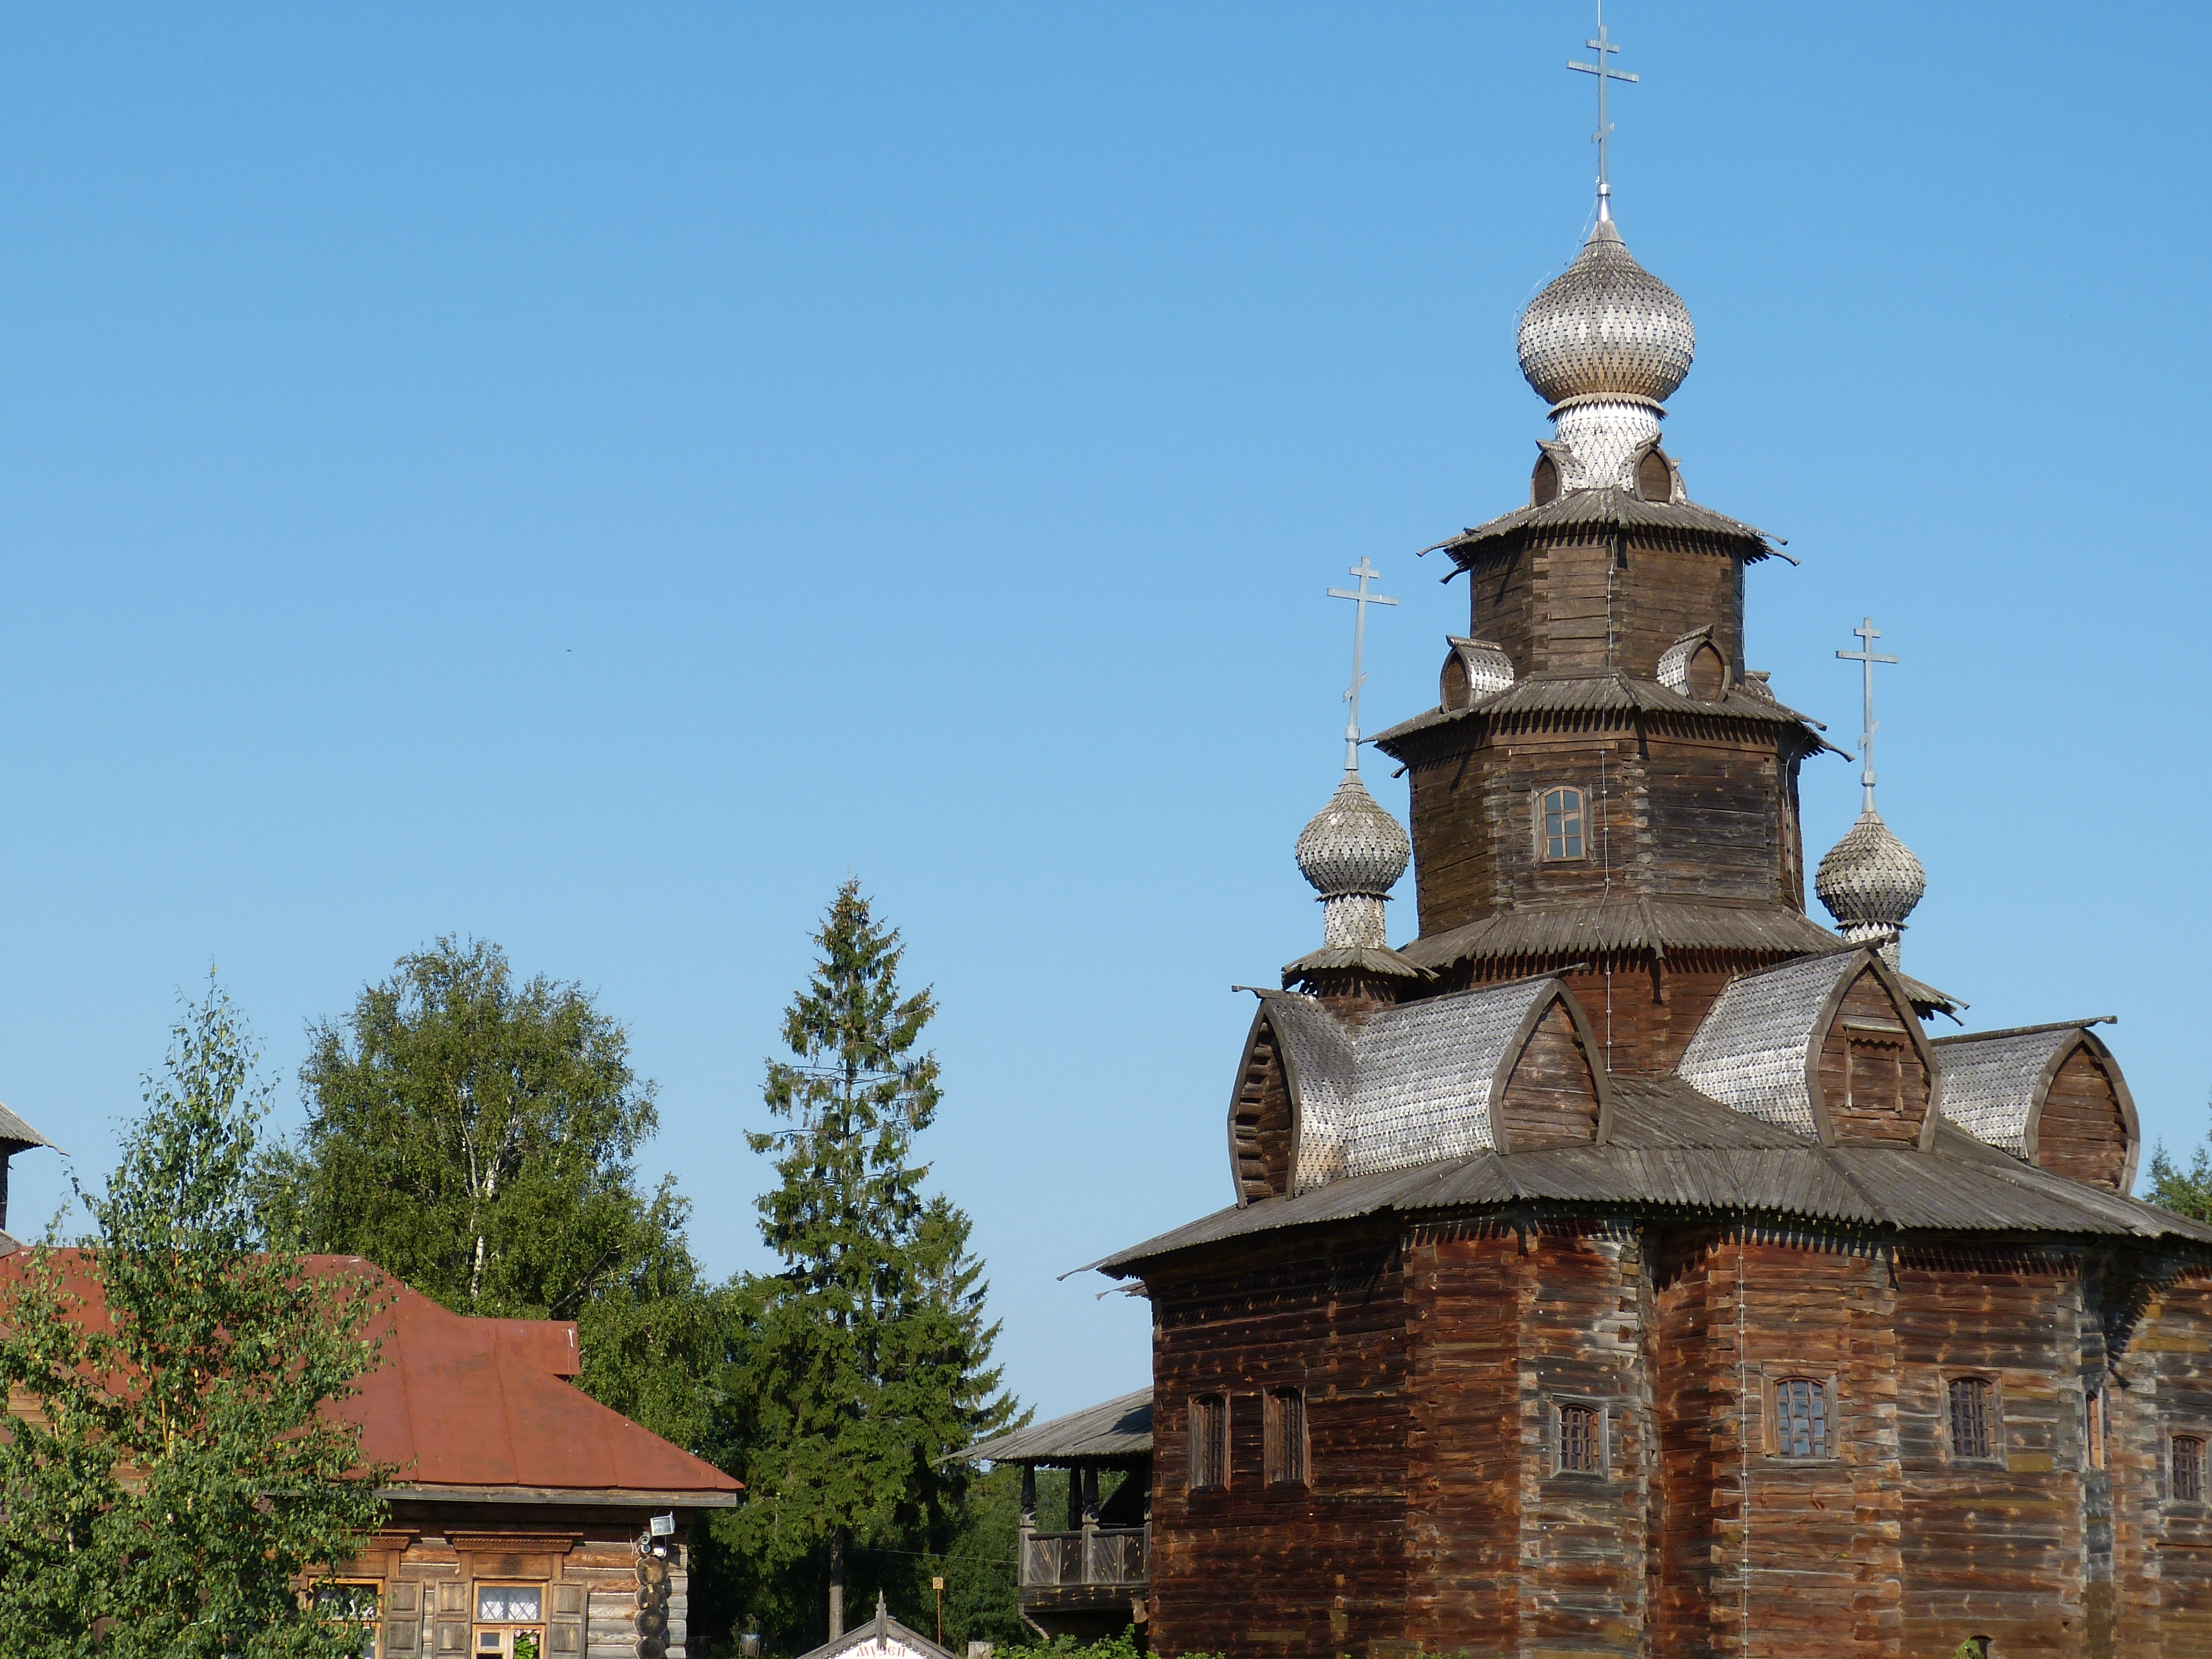
wood, building, tower, religion, church, chapel, place of worship, bell tower, spire, steeple, monastery, orthodox, dome, russia, historically, believe, wooden church, russian orthodox church, suzdal, russian orthodox